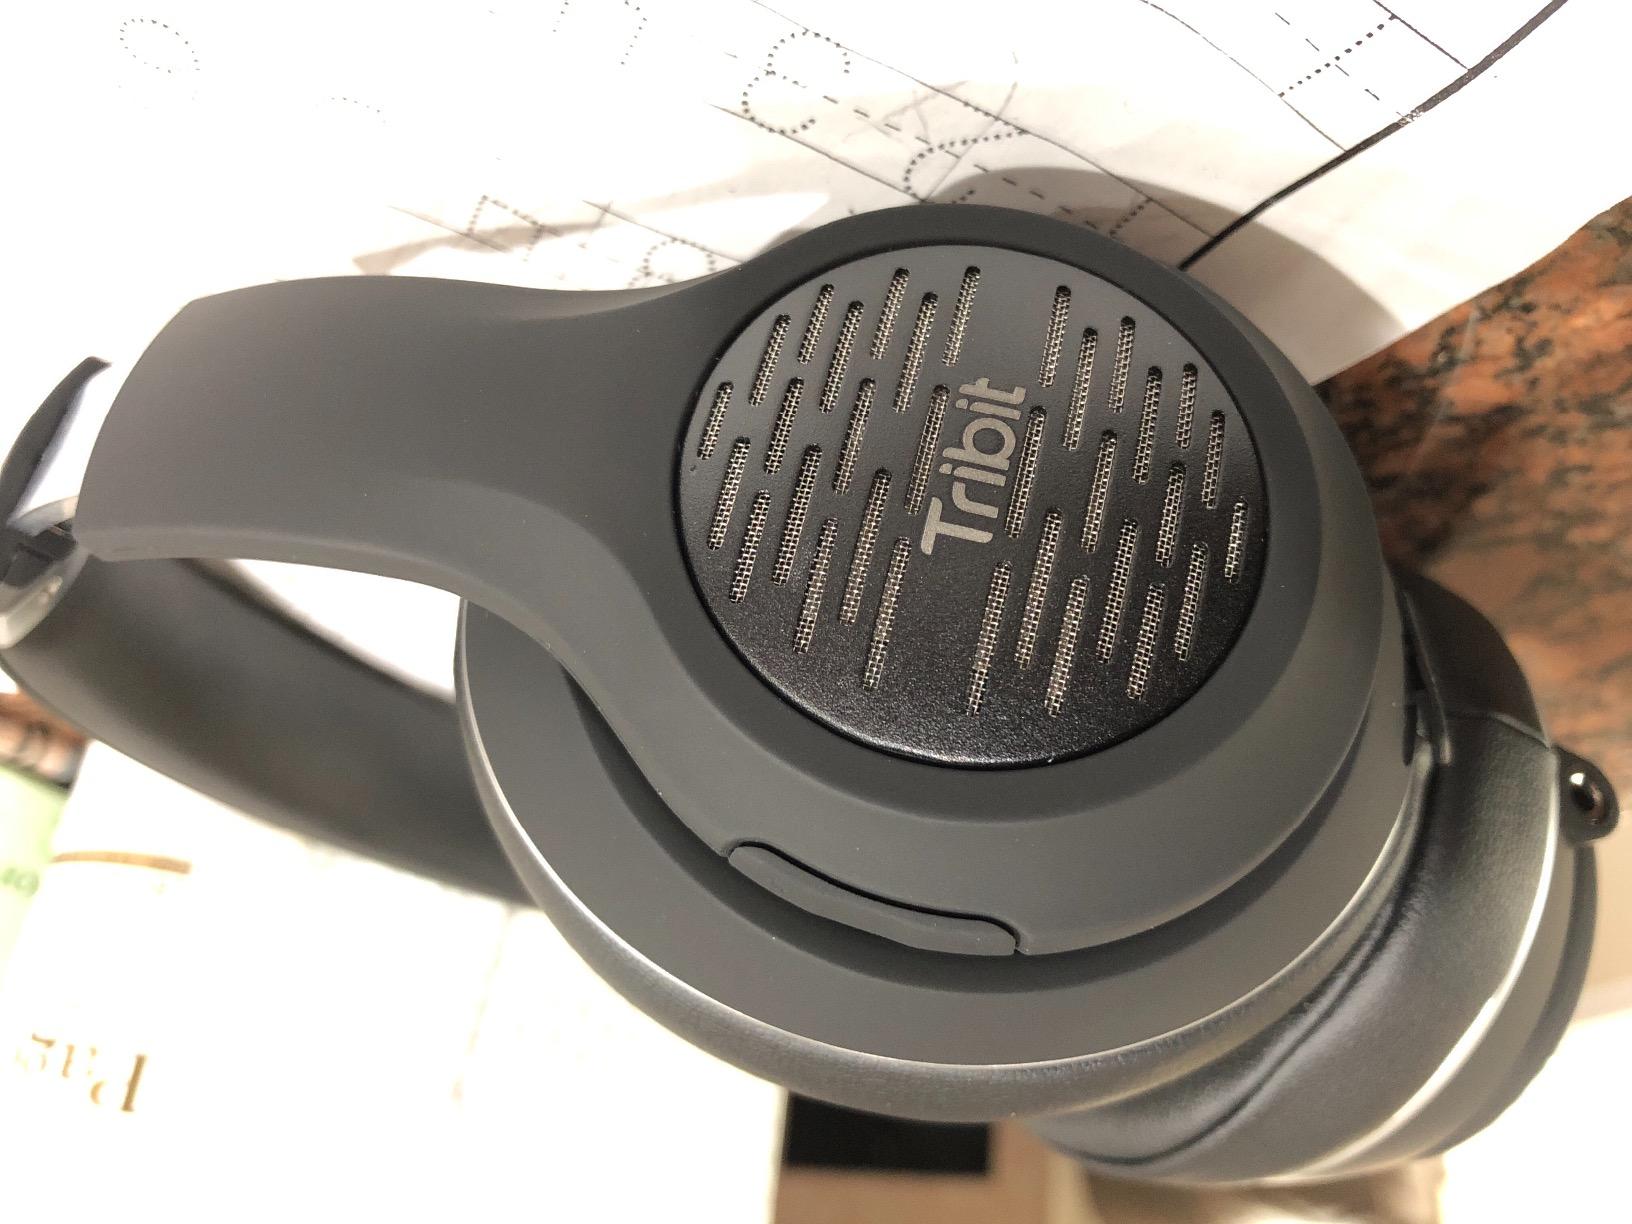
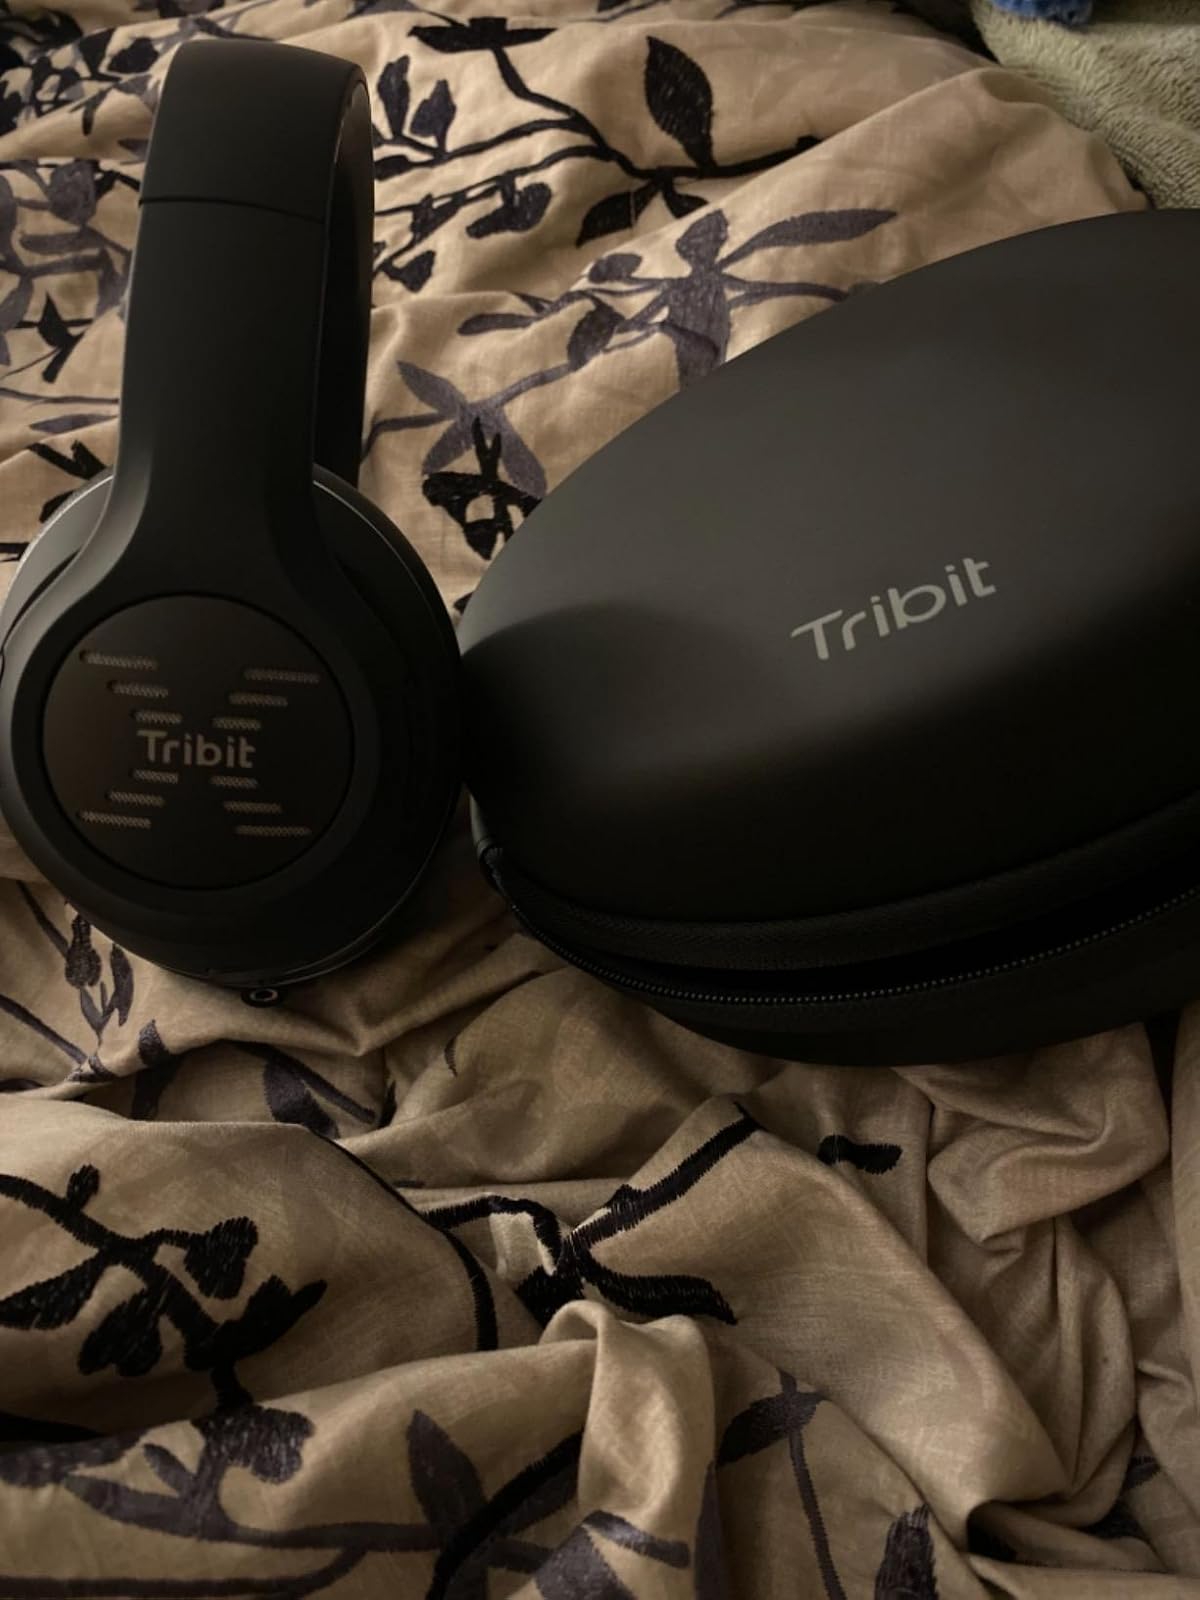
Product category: headphones
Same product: yes